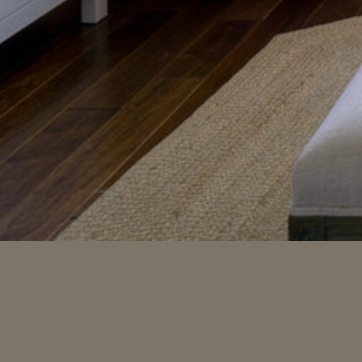
Material: carpet